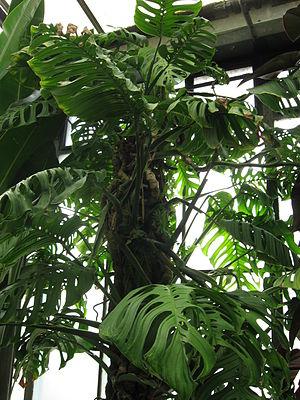
Monstera epipremnoides est une espèce de liane grimpante du genre Monstera appartenant à la famille des aracées. Elle a été décrite par Adolf Engler en 1908.